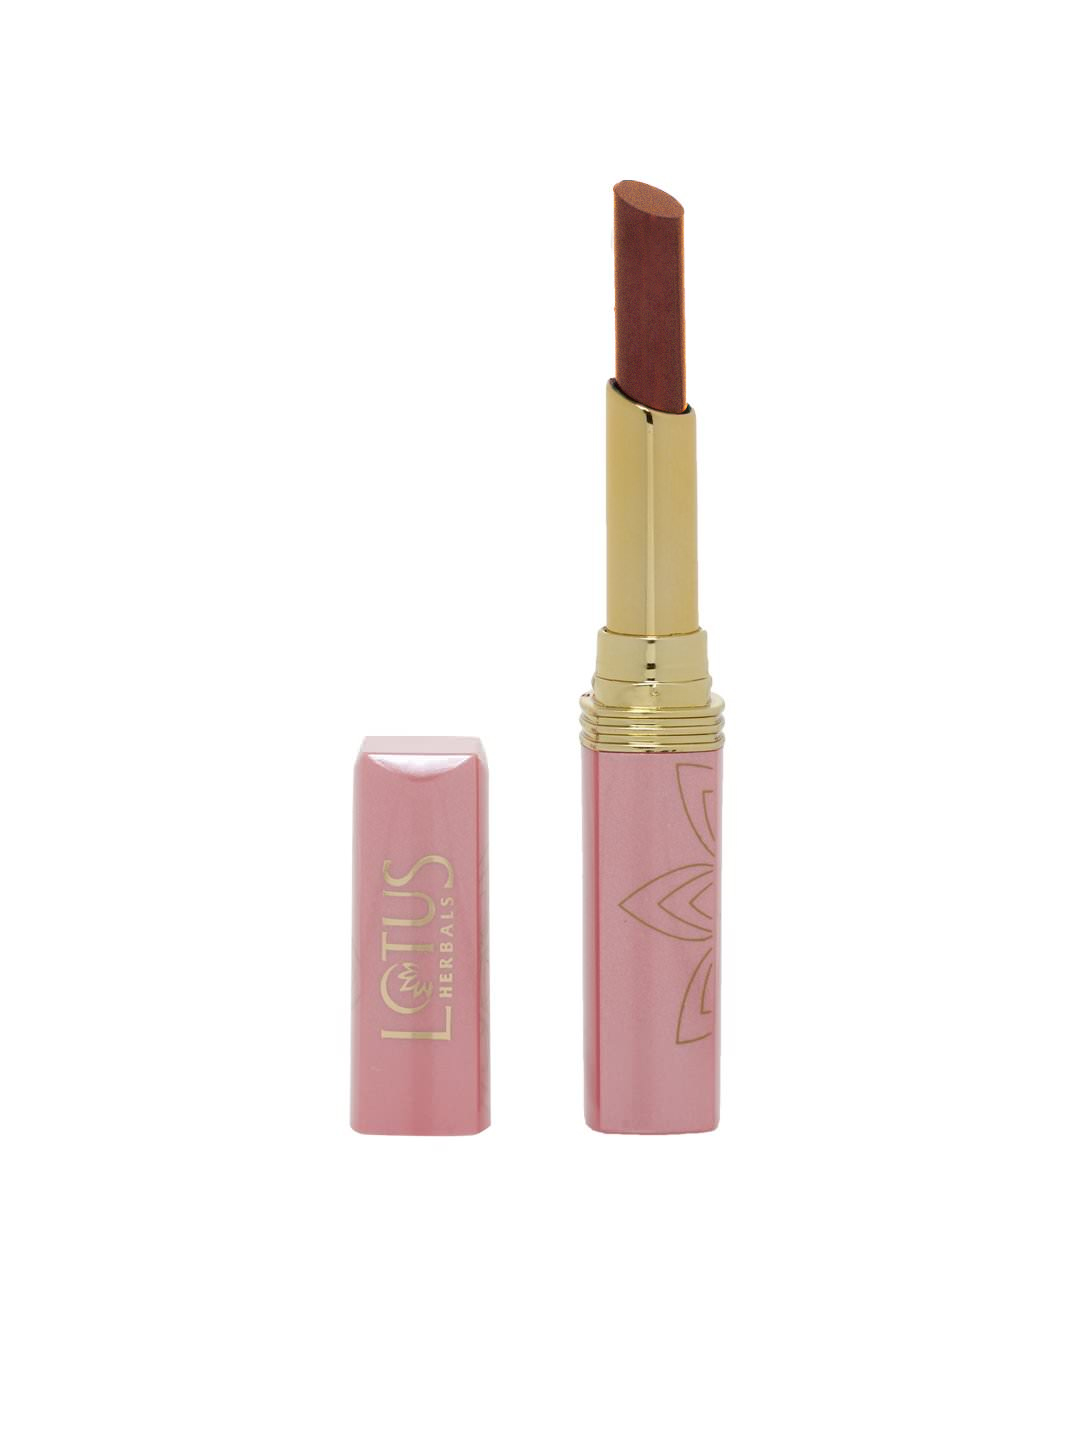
Lotus Herbals Floralstay Pristine Maroon Lip Color 412
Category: Personal Care / Lips / Lipstick
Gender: Women
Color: Maroon
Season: Spring 2017
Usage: Casual